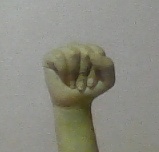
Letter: saad